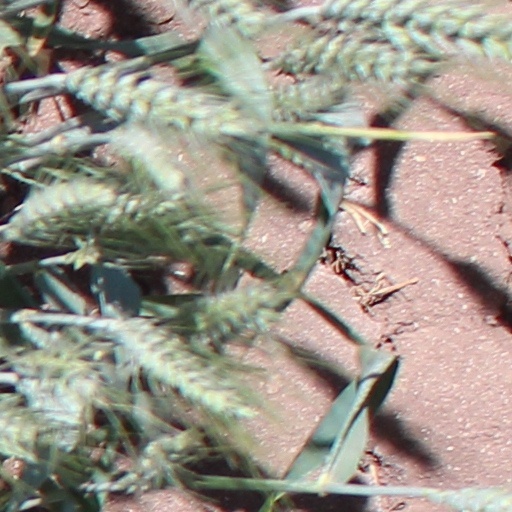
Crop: wheat